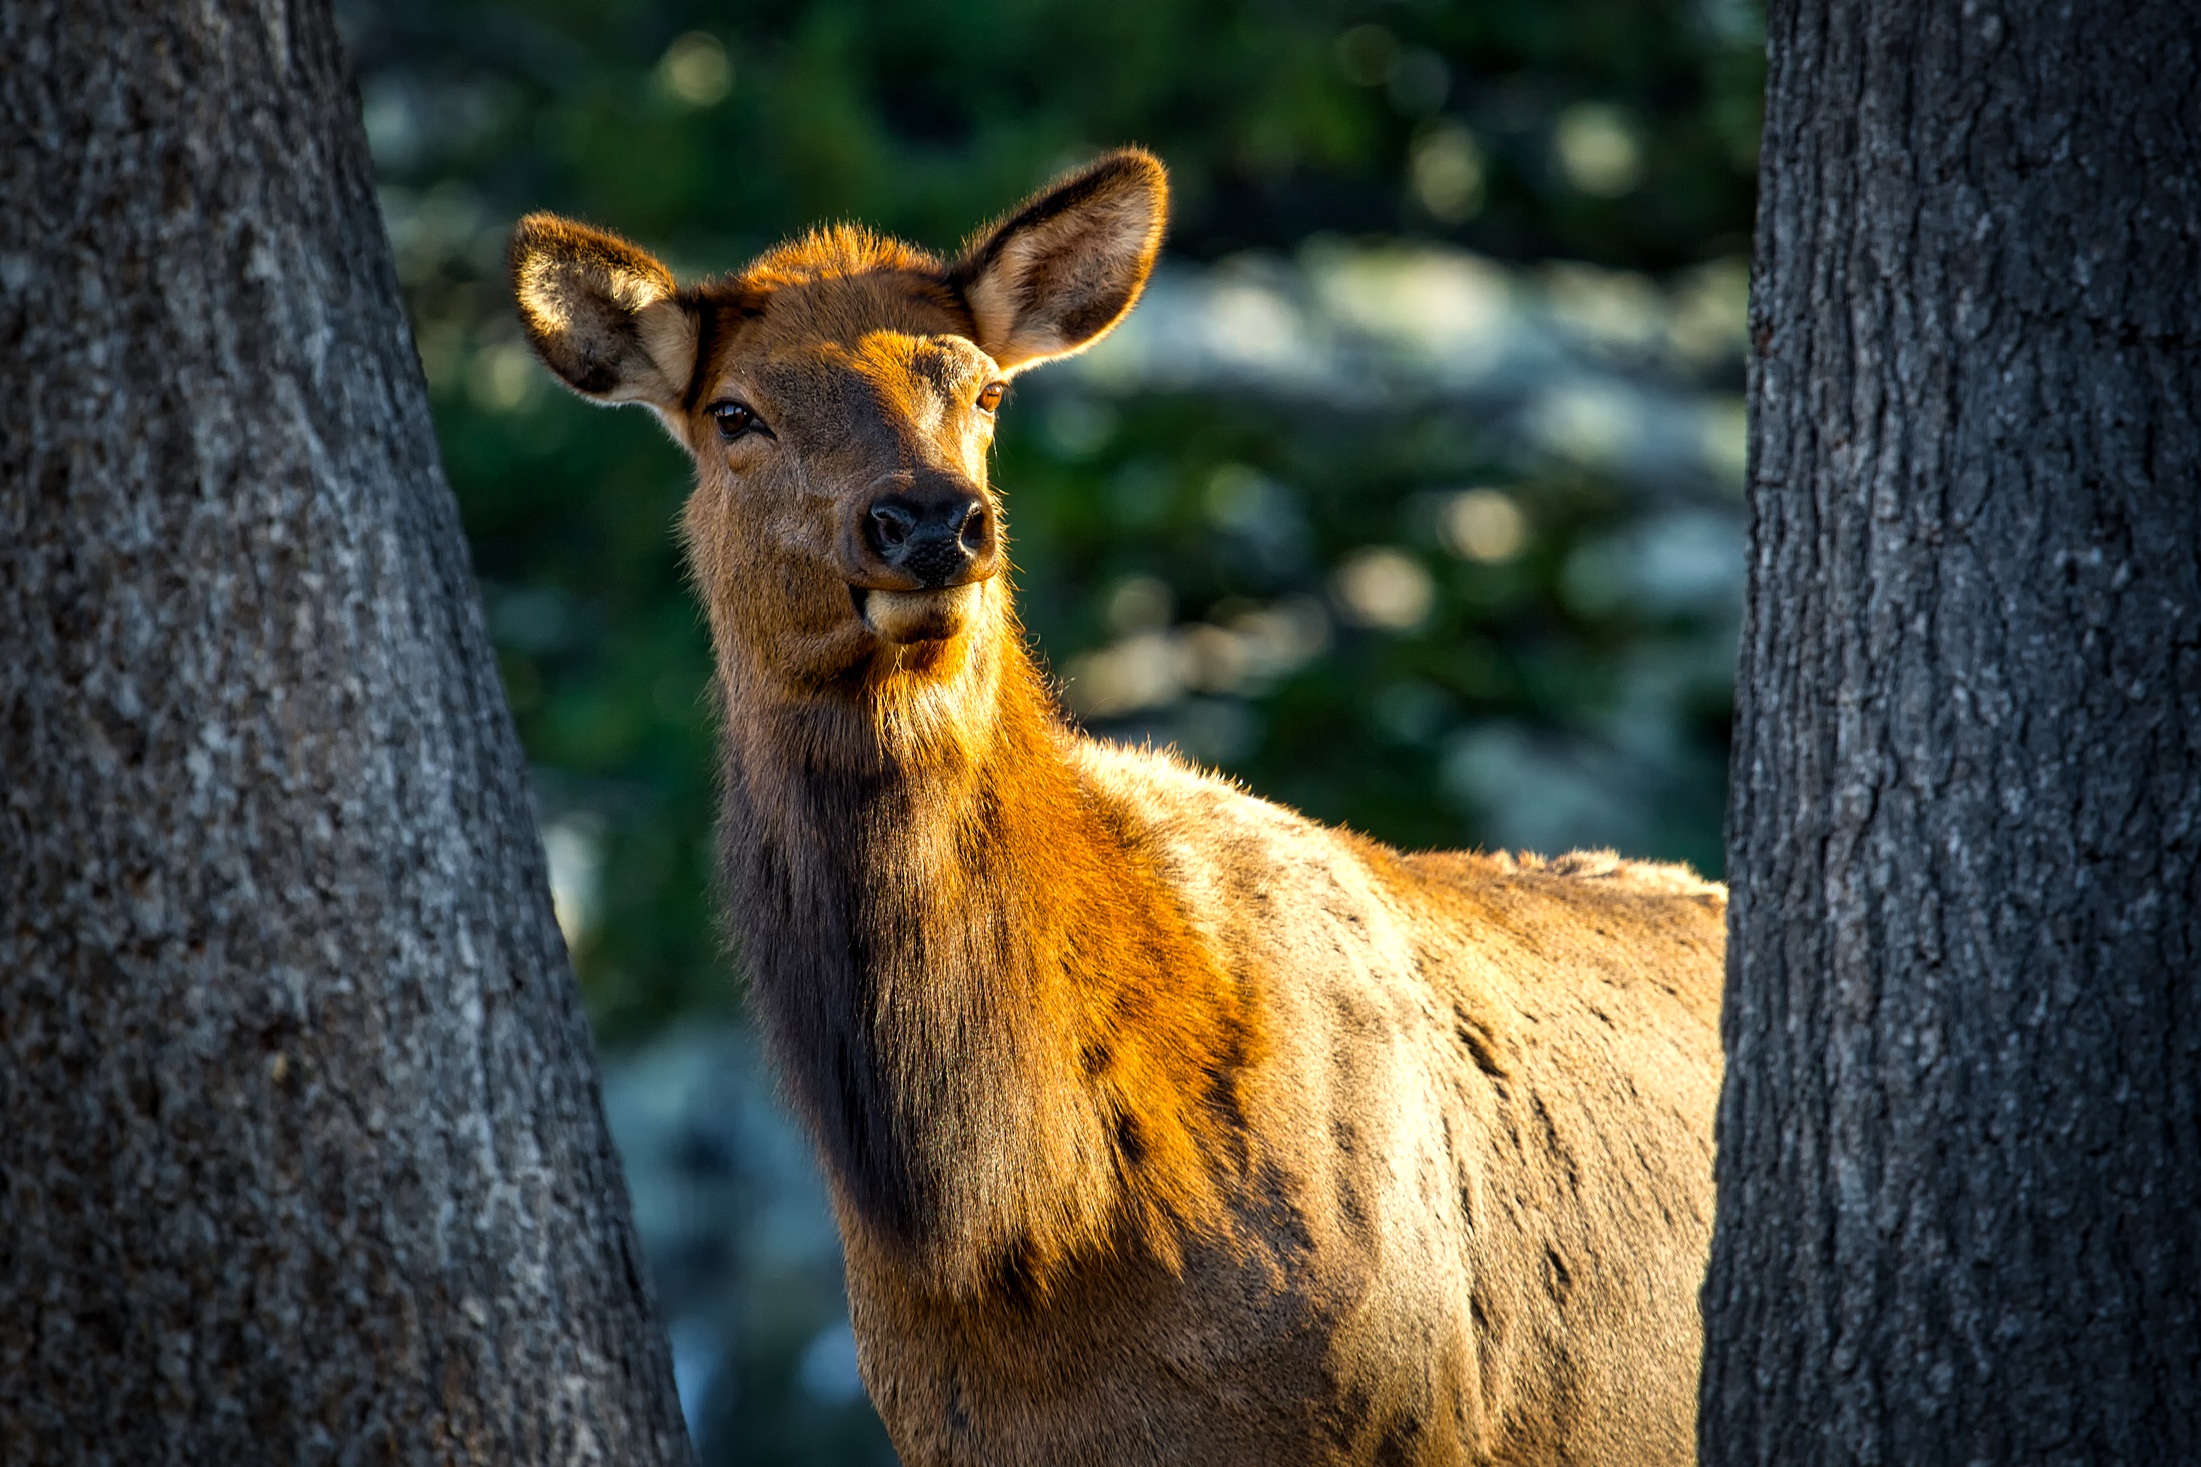
nature, animal, female, wildlife, deer, zoo, macro, mammal, closeup, national park, fauna, yellowstone, outdoors, outside, hdr, vertebrate, wyoming, cow elk, white tailed deer